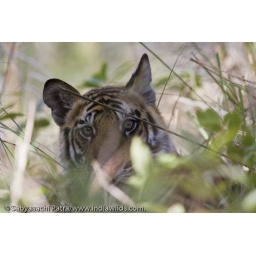
A close up shot of a wild tiger hidden in grass In Bandhavgarh National Park, India